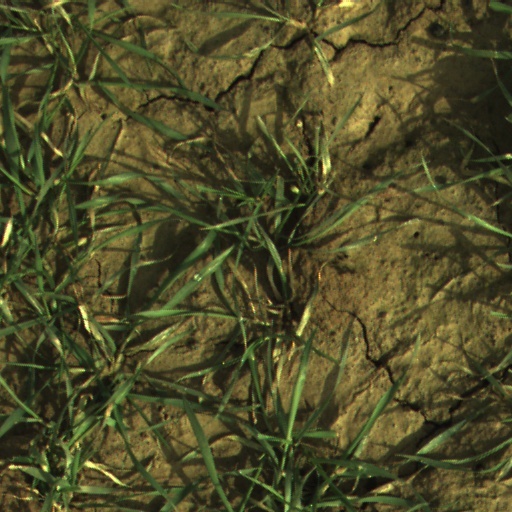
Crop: wheat